Science and technology in Ethiopia

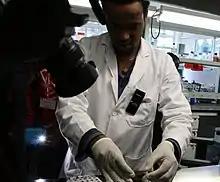
Abebaw Amisganaw, Research Assistant at Holetta Agricultural Research Center, Ethiopia, explains how genetic sequencing is done to members of press from different African countries

Ethiopia has a number of government and other institutions that are responsible for supporting scientific and technological innovation, including the Ministry of Innovation and Technology, the Ministry of Science and Higher Education, the Science and Technology Information Center and the Ethiopian Space Science and Technology Institute.